Ramaiah Institute of Management

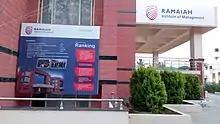

Ramaiah Institute of Management is also known as M.S. Ramaiah Institute of Management (MSRIM), is an autonomous private management college located in Bangalore, Karnataka and headquartered at Mathikere, Karnataka, India. The college was established in the year 1995 and has been academically autonomous for postgraduate program. It offers postgraduate courses of study and research for Post Graduate Diploma in Management approved by All India Council for Technical Education (AICTE).